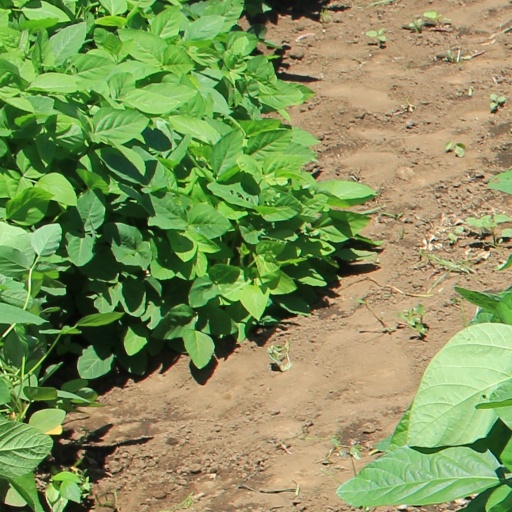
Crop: soybean